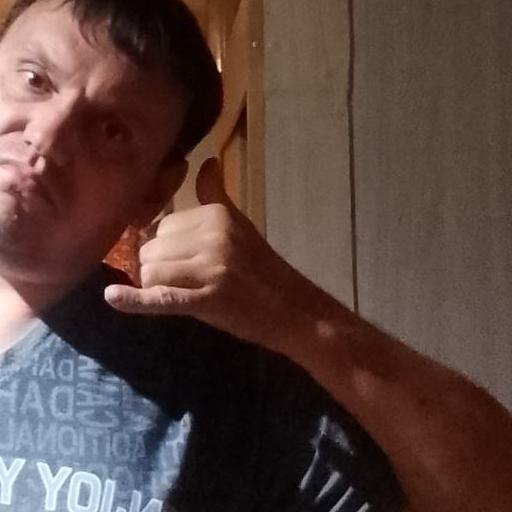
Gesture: call